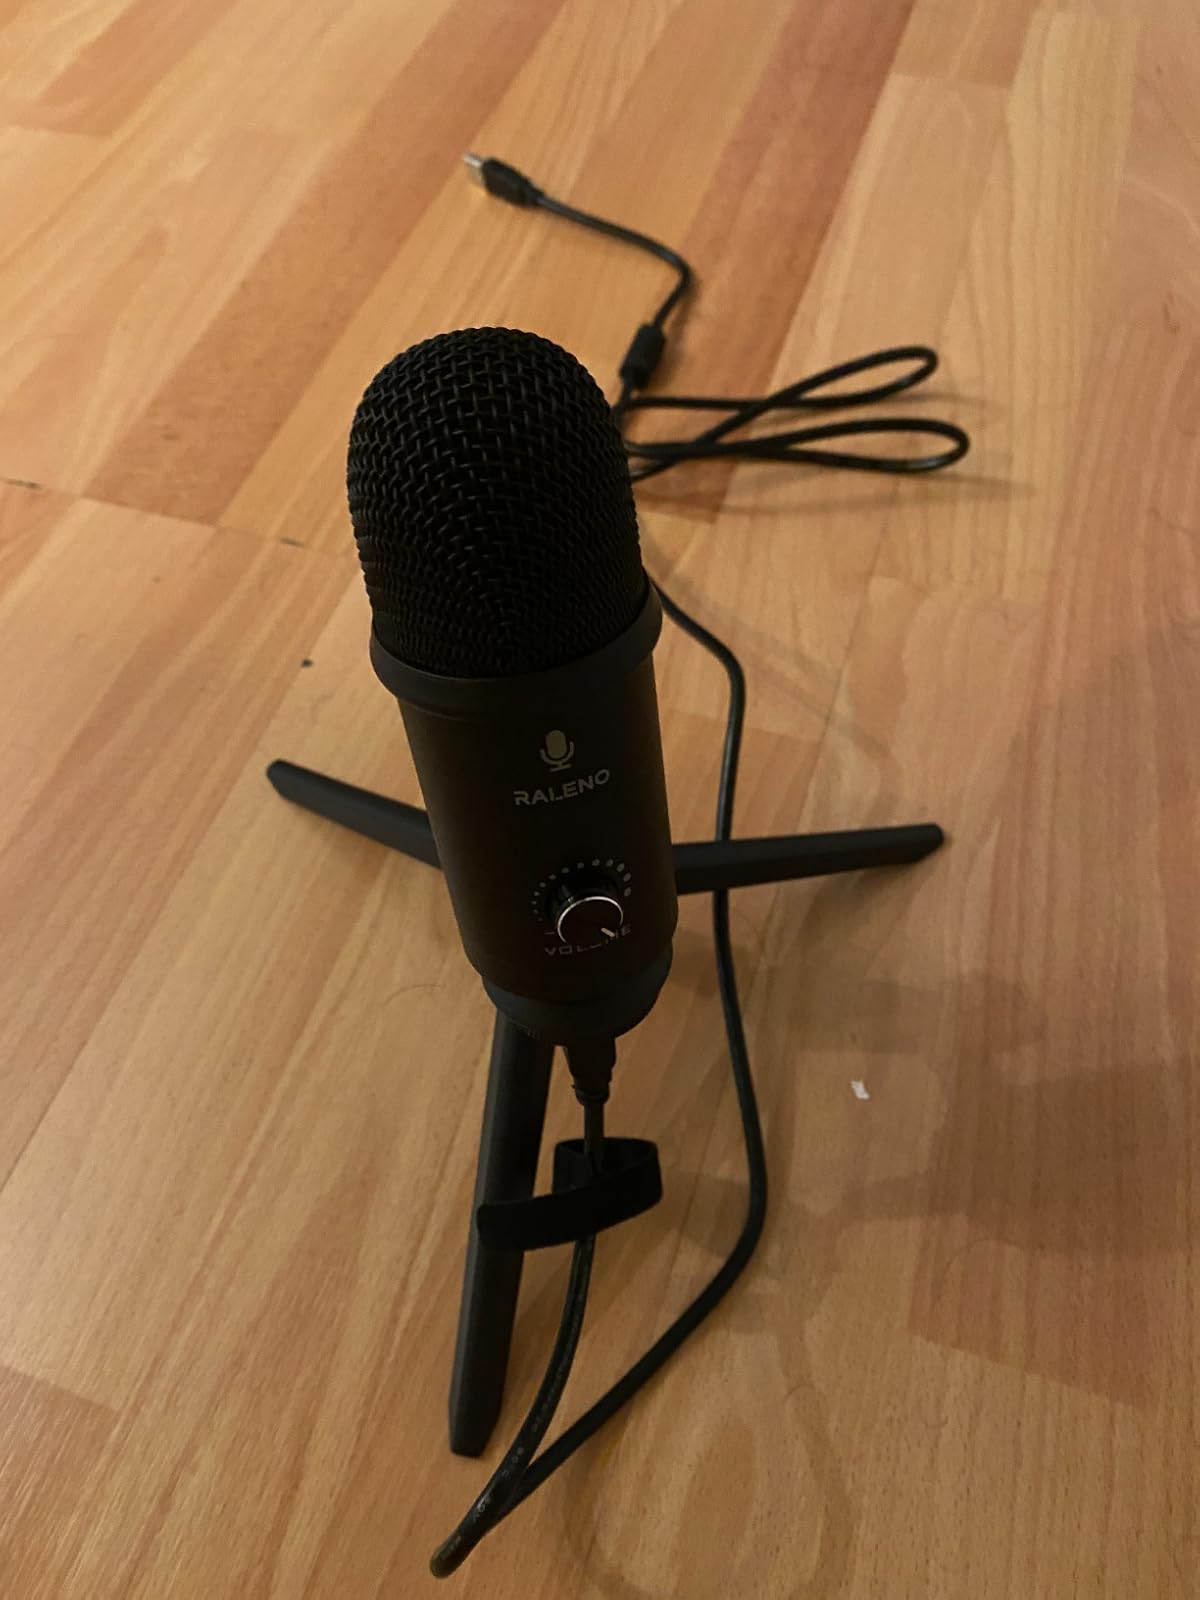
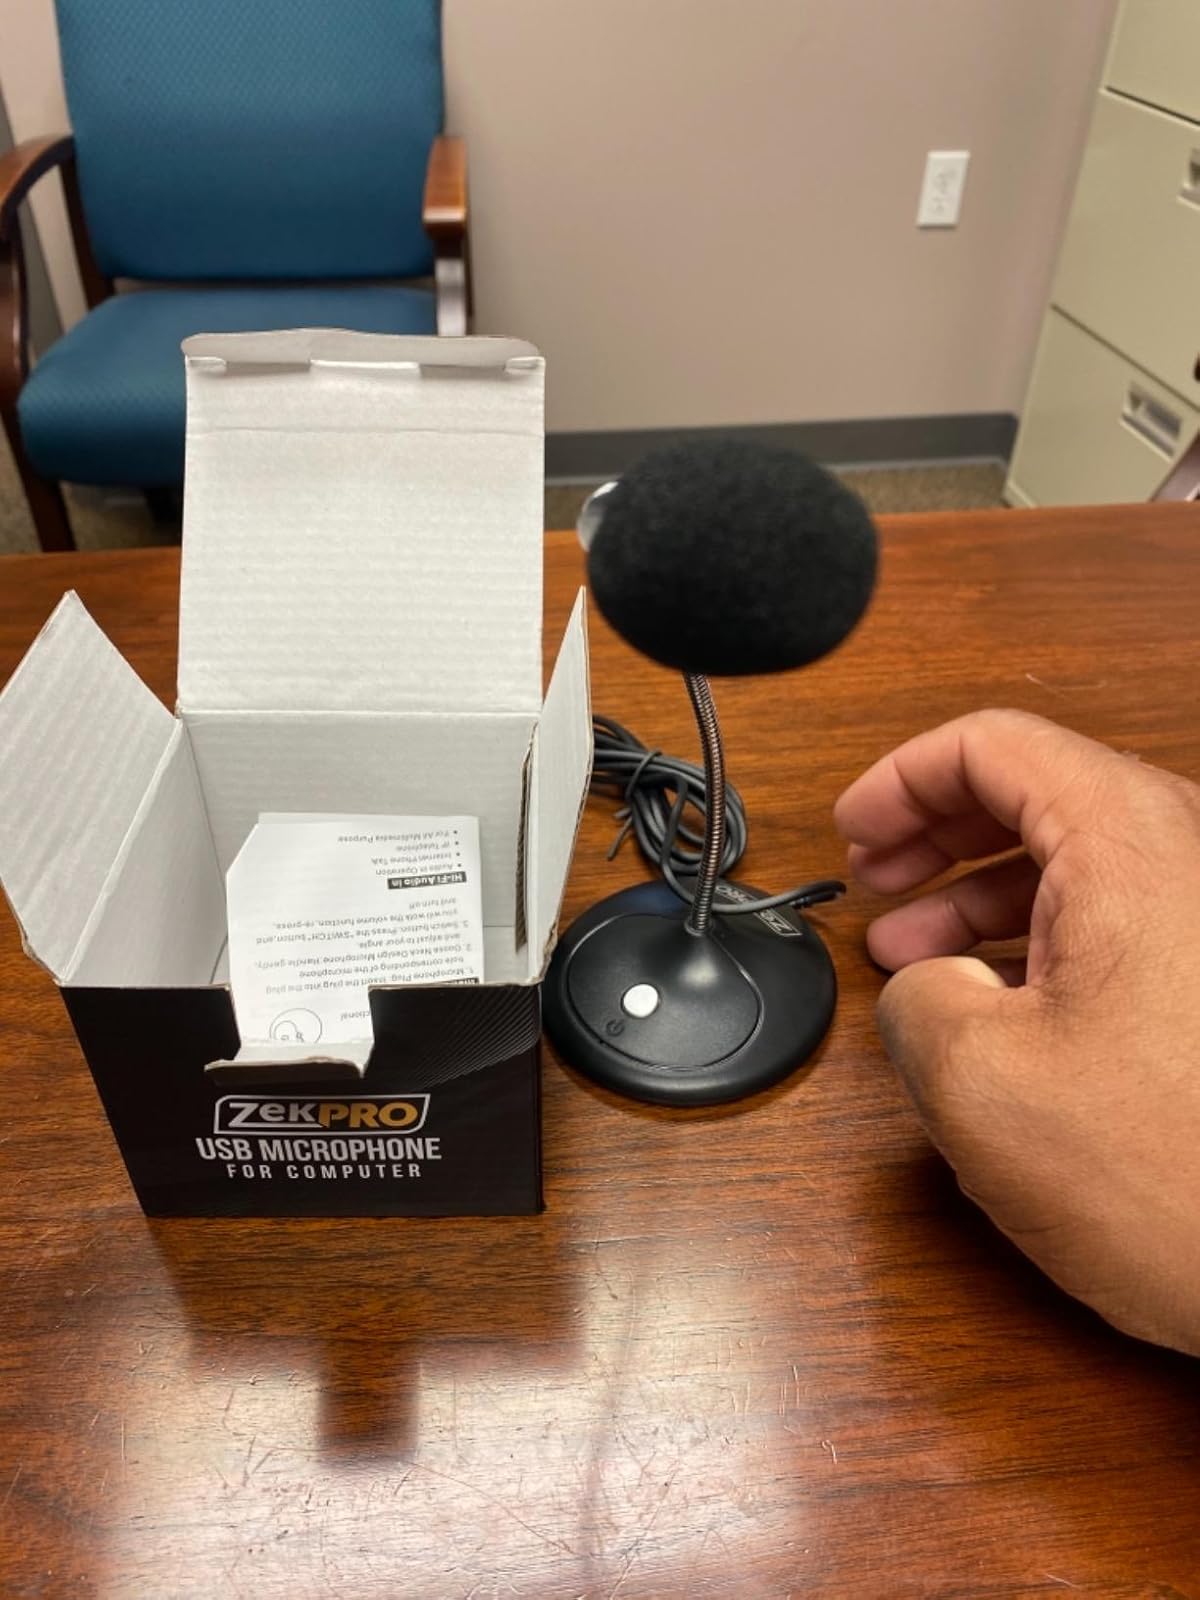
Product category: microphone
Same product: no